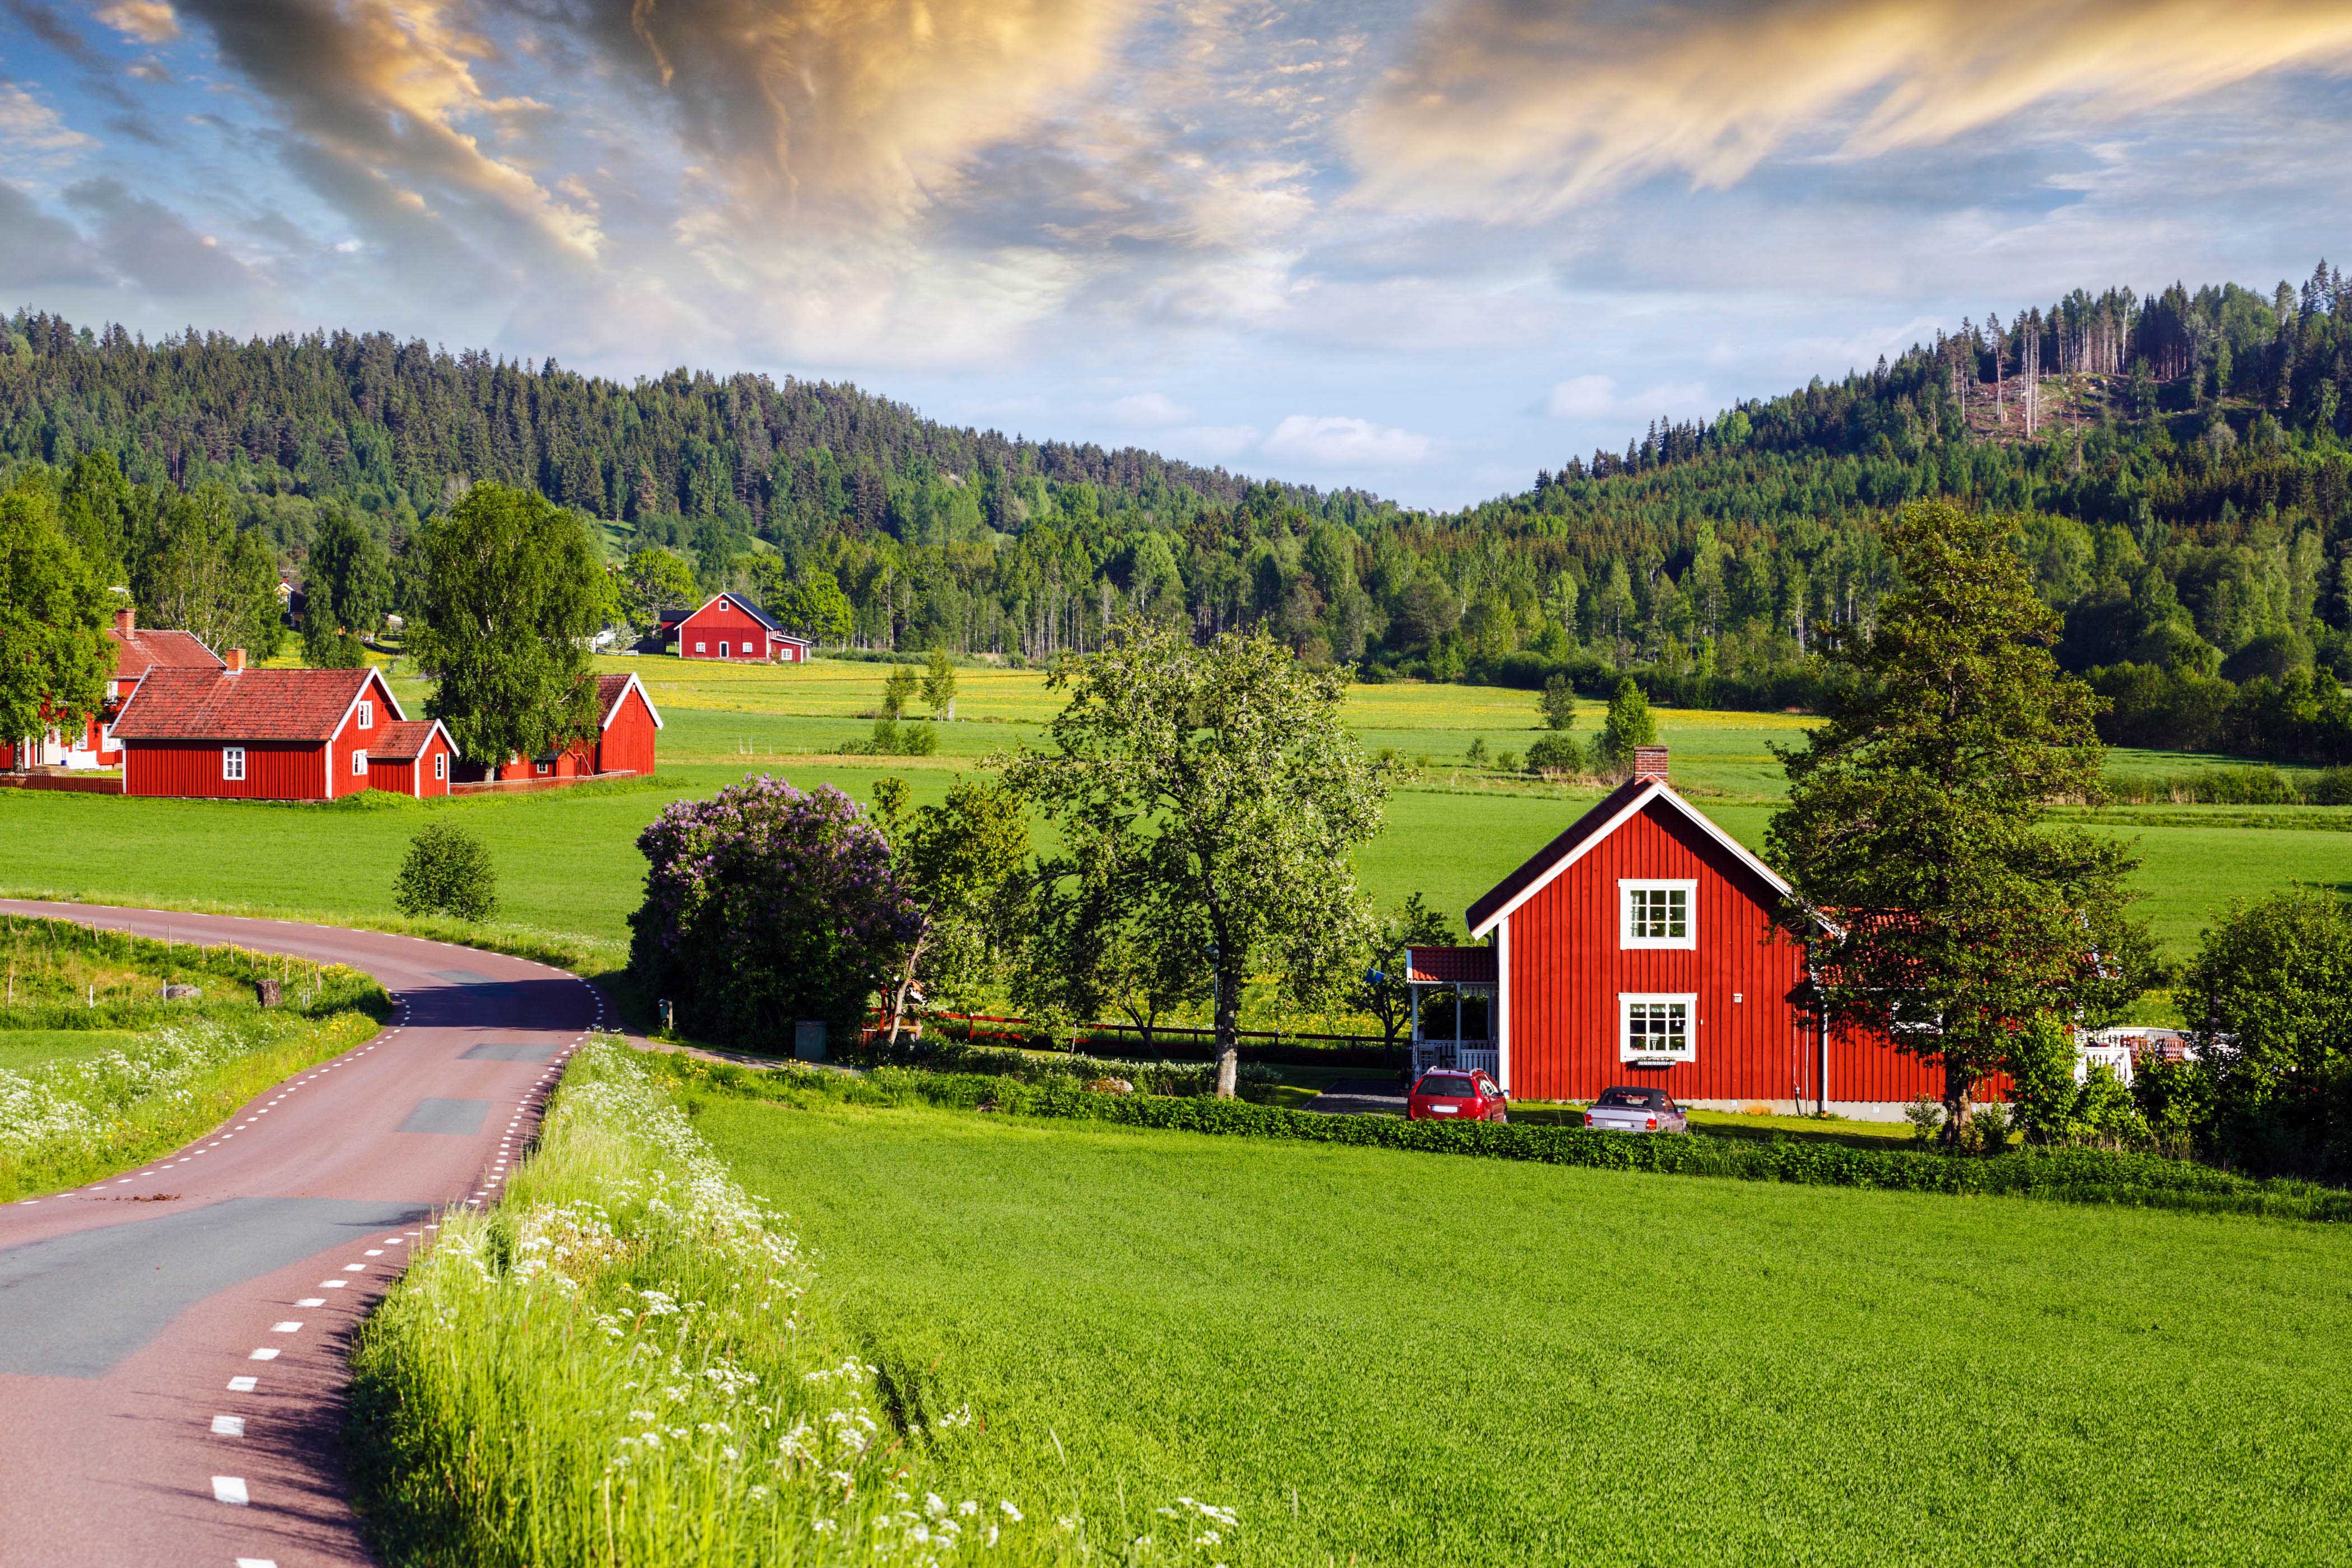
landscape, landscaped, nordic countries, old, scenics, smaland, sweden, cottage, country road, farm, field, forest, house, street, tree, natural landscape, nature, green, sky, mountain range, mountain, mountainous landforms, home, rural area, grass, alps, highland, grassland, hill, real estate, mountain village, spring, meadow, pasture, hill station, land lot, farmhouse, cloud, summer, building, mount scenery, fell, architecture, roof, valley, village, road, lawn, plant, estate, landscaping, vacation, barn, tourism